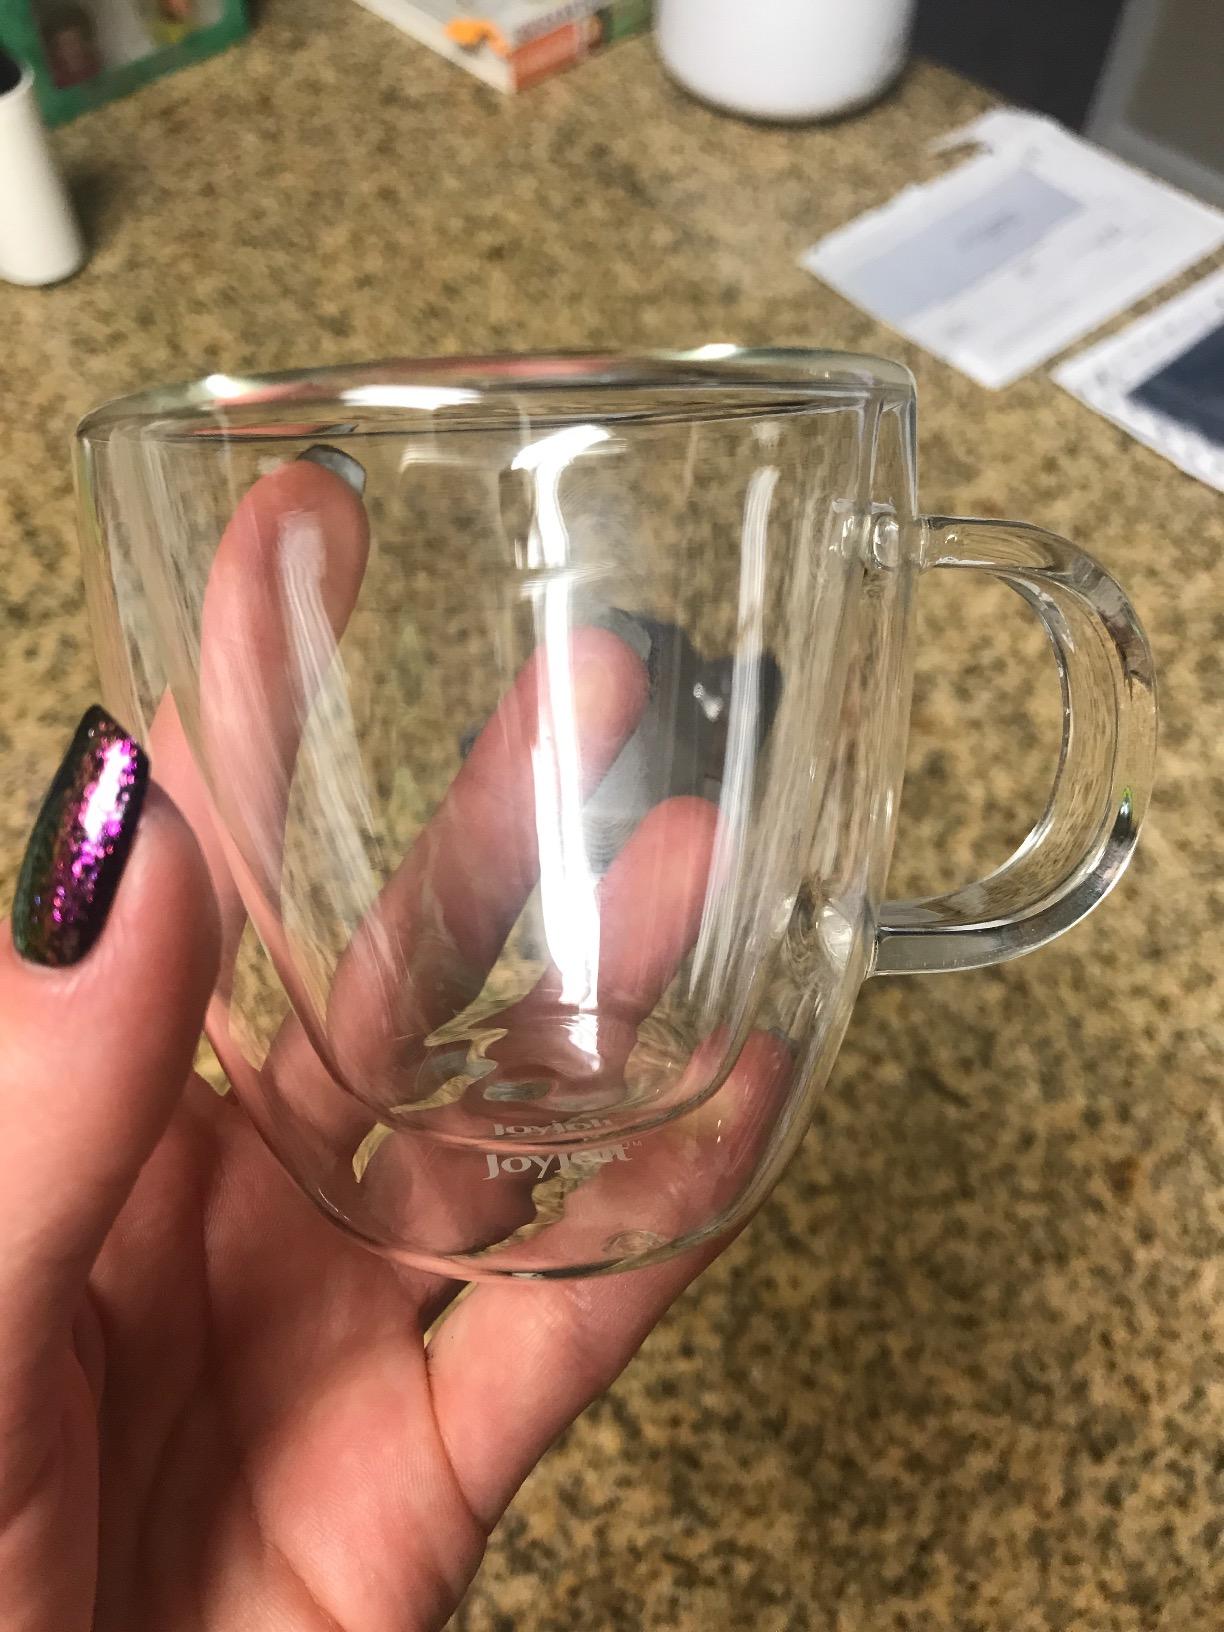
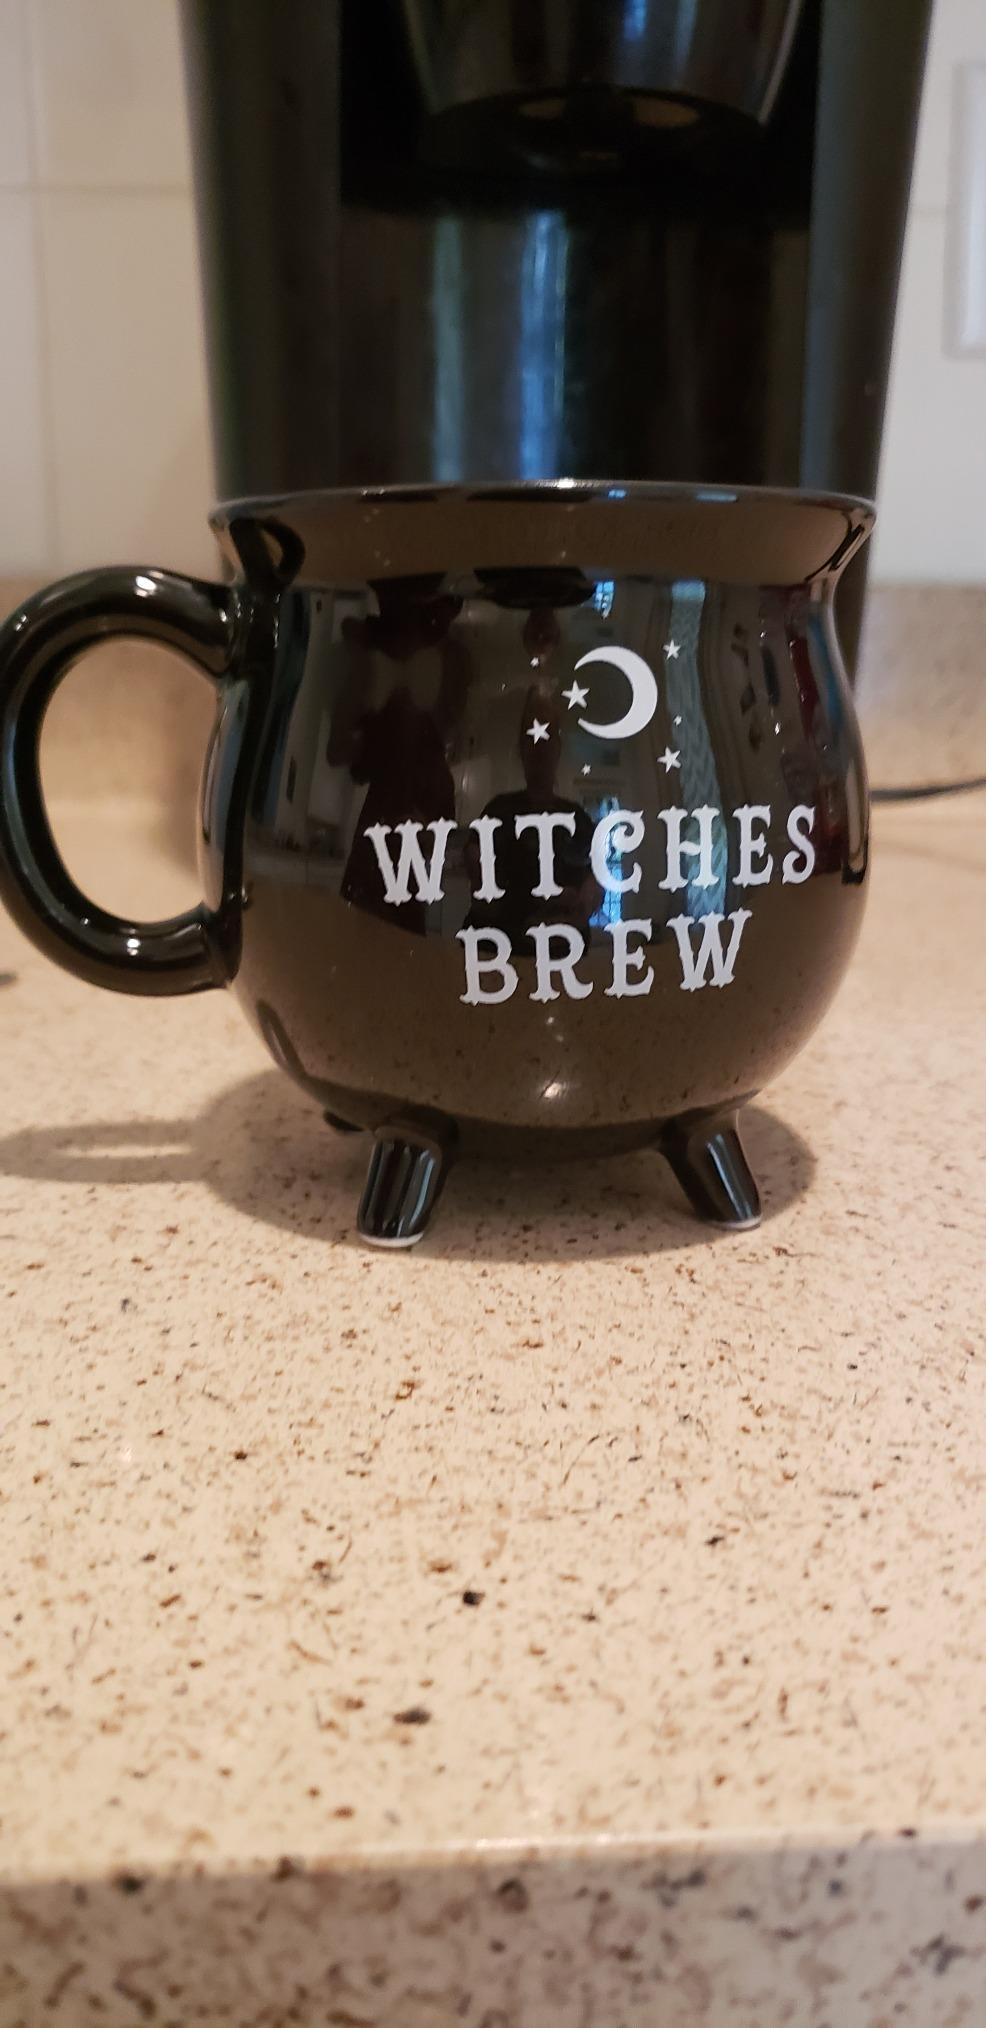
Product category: items_mug
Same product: no